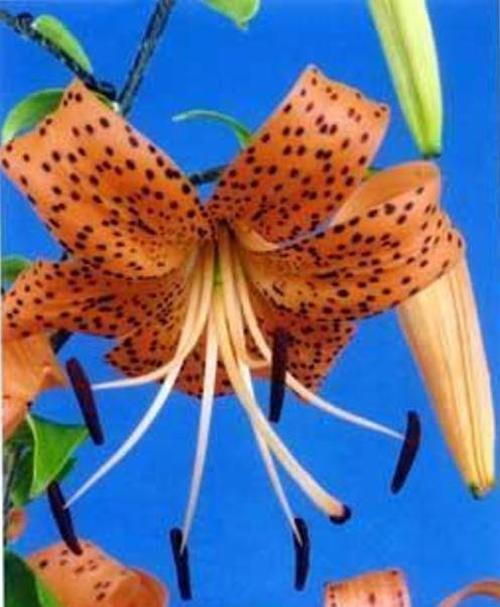
Label: tiger lily